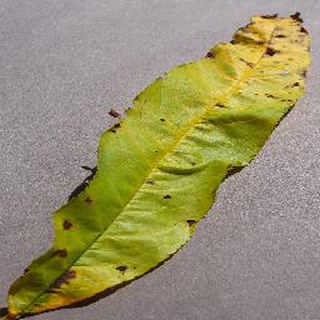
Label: peach_bacterial_spot